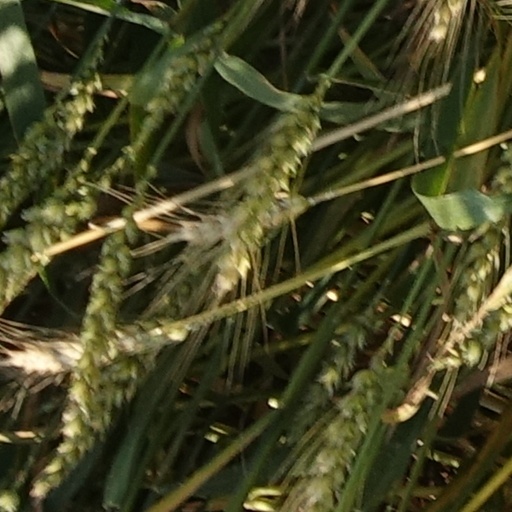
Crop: wheat